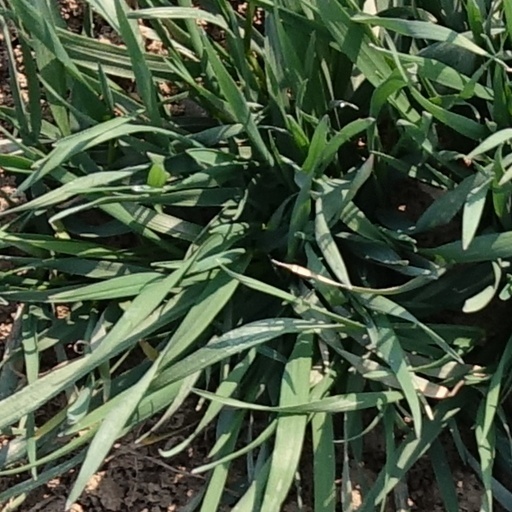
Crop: wheat